Chris Woodward

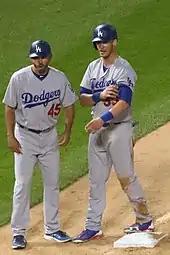
Woodward with Cody Bellinger for the 2017 Los Angeles Dodgers

Woodward retired on November 1, 2012 and joined the Seattle Mariners organization as minor league infield coordinator. He became the Mariners' infield coach in 2014, and served as the Mariners first base coach in 2015, but opted not to return for the 2016 season after manager Lloyd McClendon was fired.